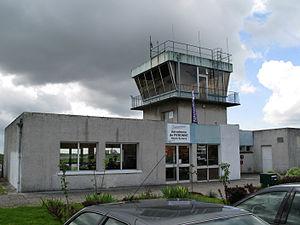
L' aérodrome de Péronne Haute-Somme, à côté d'Estrées-Mons, est situé à 15 km au sud de Péronne, dans le département de la Somme et sous gestion de la Communauté de communes de la Haute Somme.
Estrées-Mons est une commune française située dans le département de la Somme, en région Hauts-de-France.